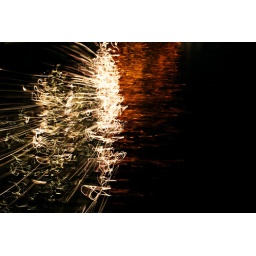
Playing with long exposures and the bar lights reflecting in the water